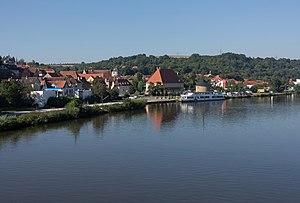
Marktbreit est une ville de l'arrondissement de Kitzingen de Bavière située à l'extrême sud du Main. La ville compte environ 4 000 habitants.